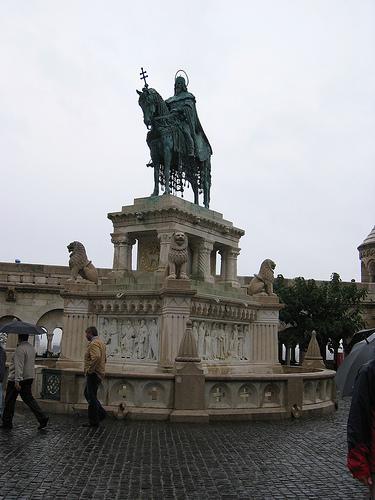
Weather: rain or strom